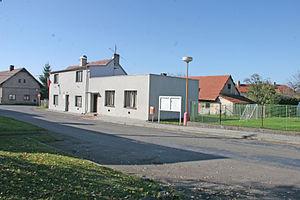
Lipovec est une commune du district de Chrudim, dans la région de Pardubice, en République tchèque. Sa population s'élevait à 243 habitants en 2017.